Asyifa Latief

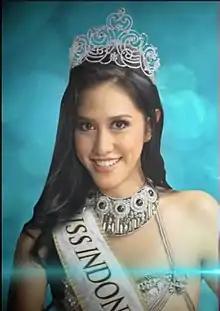
Asyifa appear on Miss Indonesia 2010 TV-commercial.

Latief represented Indonesia at the Miss World 2010 competition, which was held in November 2010, as she won Miss Indonesia 2010. Latief was also crowned as Miss Best Body. She is a model and a student at Parahyangan Catholic University at Bandung, majoring in accounting.